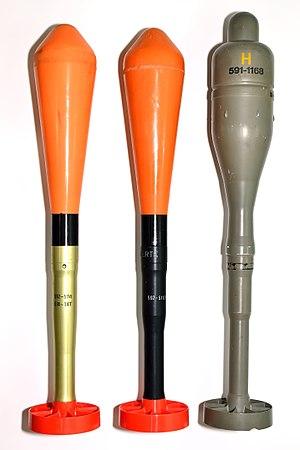
Grenade d'exercice 58 avec charge propulsive additionnelle, grenade d'exercice 58 sans charge propulsive additionnelle, grenade perforante à charge creuse 58
"Le SIG SG 510 est le fusil automatique d'ordonnance de l'Armée Suisse entre 1957 et 1989 sous la dénomination ""Fusil d'Assaut 7.5mm 1957"" abrégé ""F. ass. 57"", en allemand ""7.5mm Sturmgewehr 1957"" abrégé ""Stgw. 57"". Il s'agit d'un fusil automatique fabriqué pour l'armée suisse par SIG et Waffenfabrik Bern entre 1958 et 1985.